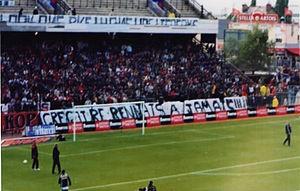
La banderole déployée par les supporters rennais pour fêter le départ de Stéphane Grégoire.
Stéphane Grégoire, né le 2 février 1968 à Thouars, est un joueur et un entraîneur de football français.
La saison 2001-2002 du Stade rennais football club débute le 15 juillet 2001 avec le troisième tour de la Coupe Intertoto pour se terminer le 4 mai 2002 avec la dernière journée de Division 1.